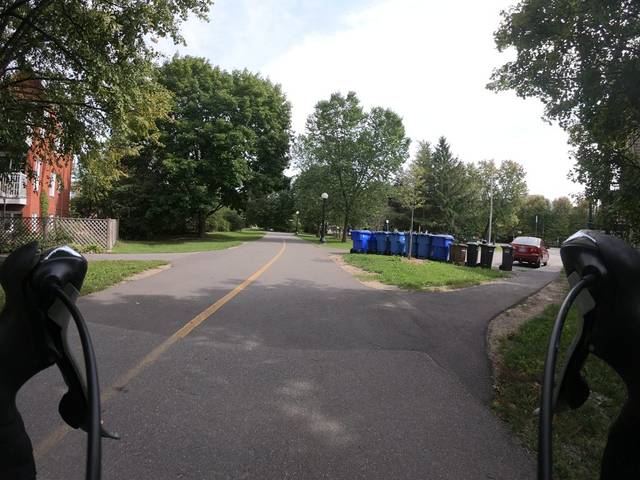
Region: Canada
Coordinates: 45.433, -75.716